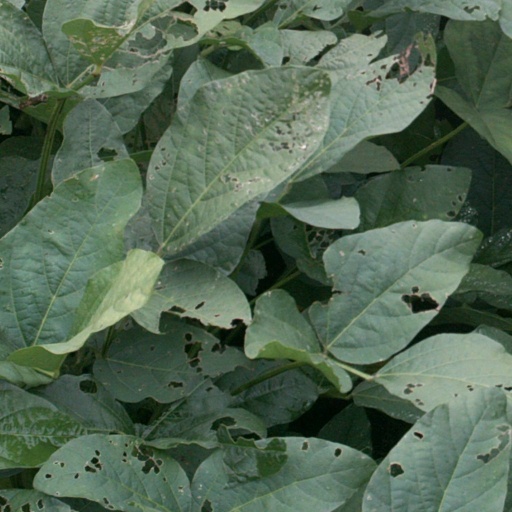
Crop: soybean